Rhymney railway station

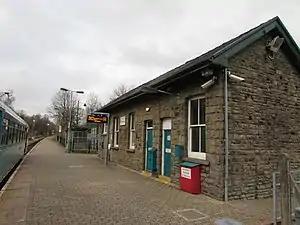
Rhymney Station in December 2018

Rhymney railway station serves the town of Rhymney in Wales. Situated on the Valley Lines network north of Cardiff Central, it is the terminus of the Rhymney Line. The station has sidings to the west of its single platform which are used for the overnight stabling of the diesel multiple unit trains.